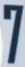
Number: 7